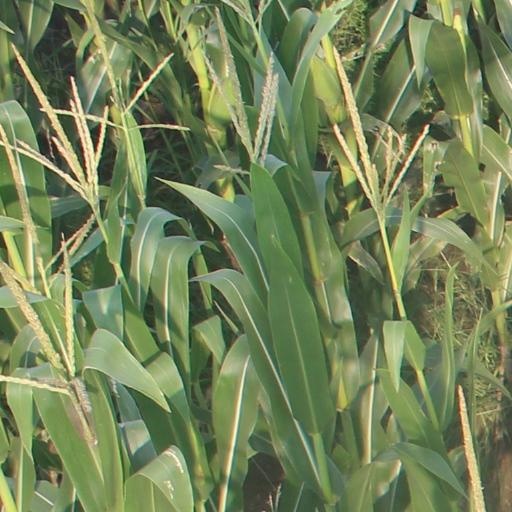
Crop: maize; corn